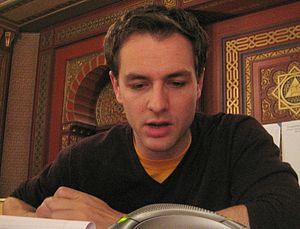
Robert E. Mook, dit Robby Mook, né le 3 décembre 1979, est un « manager de campagne électorale » américain. Il est connu pour être le directeur de la campagne électorale d'Hillary Clinton pour l'Élection présidentielle américaine de 2016.